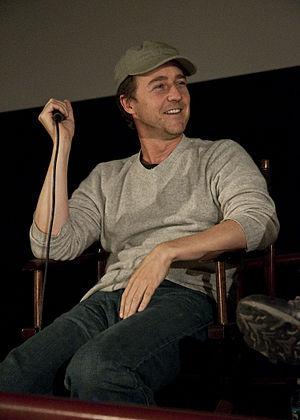
Edward Norton est un acteur, producteur et réalisateur américain, né le 18 août 1969 à Boston.